Ephemerovirus

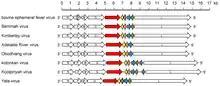
Ephemerovirus genomes

The genus contains the following species, listed by scientific name and followed by the exemplar virus of the species: